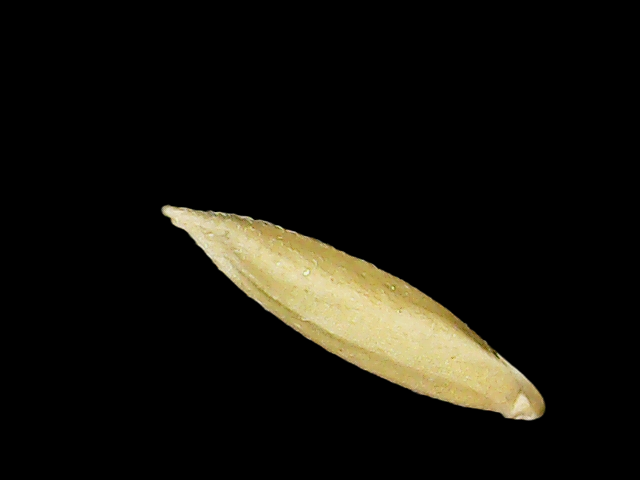
Rice variety: Binadhan07